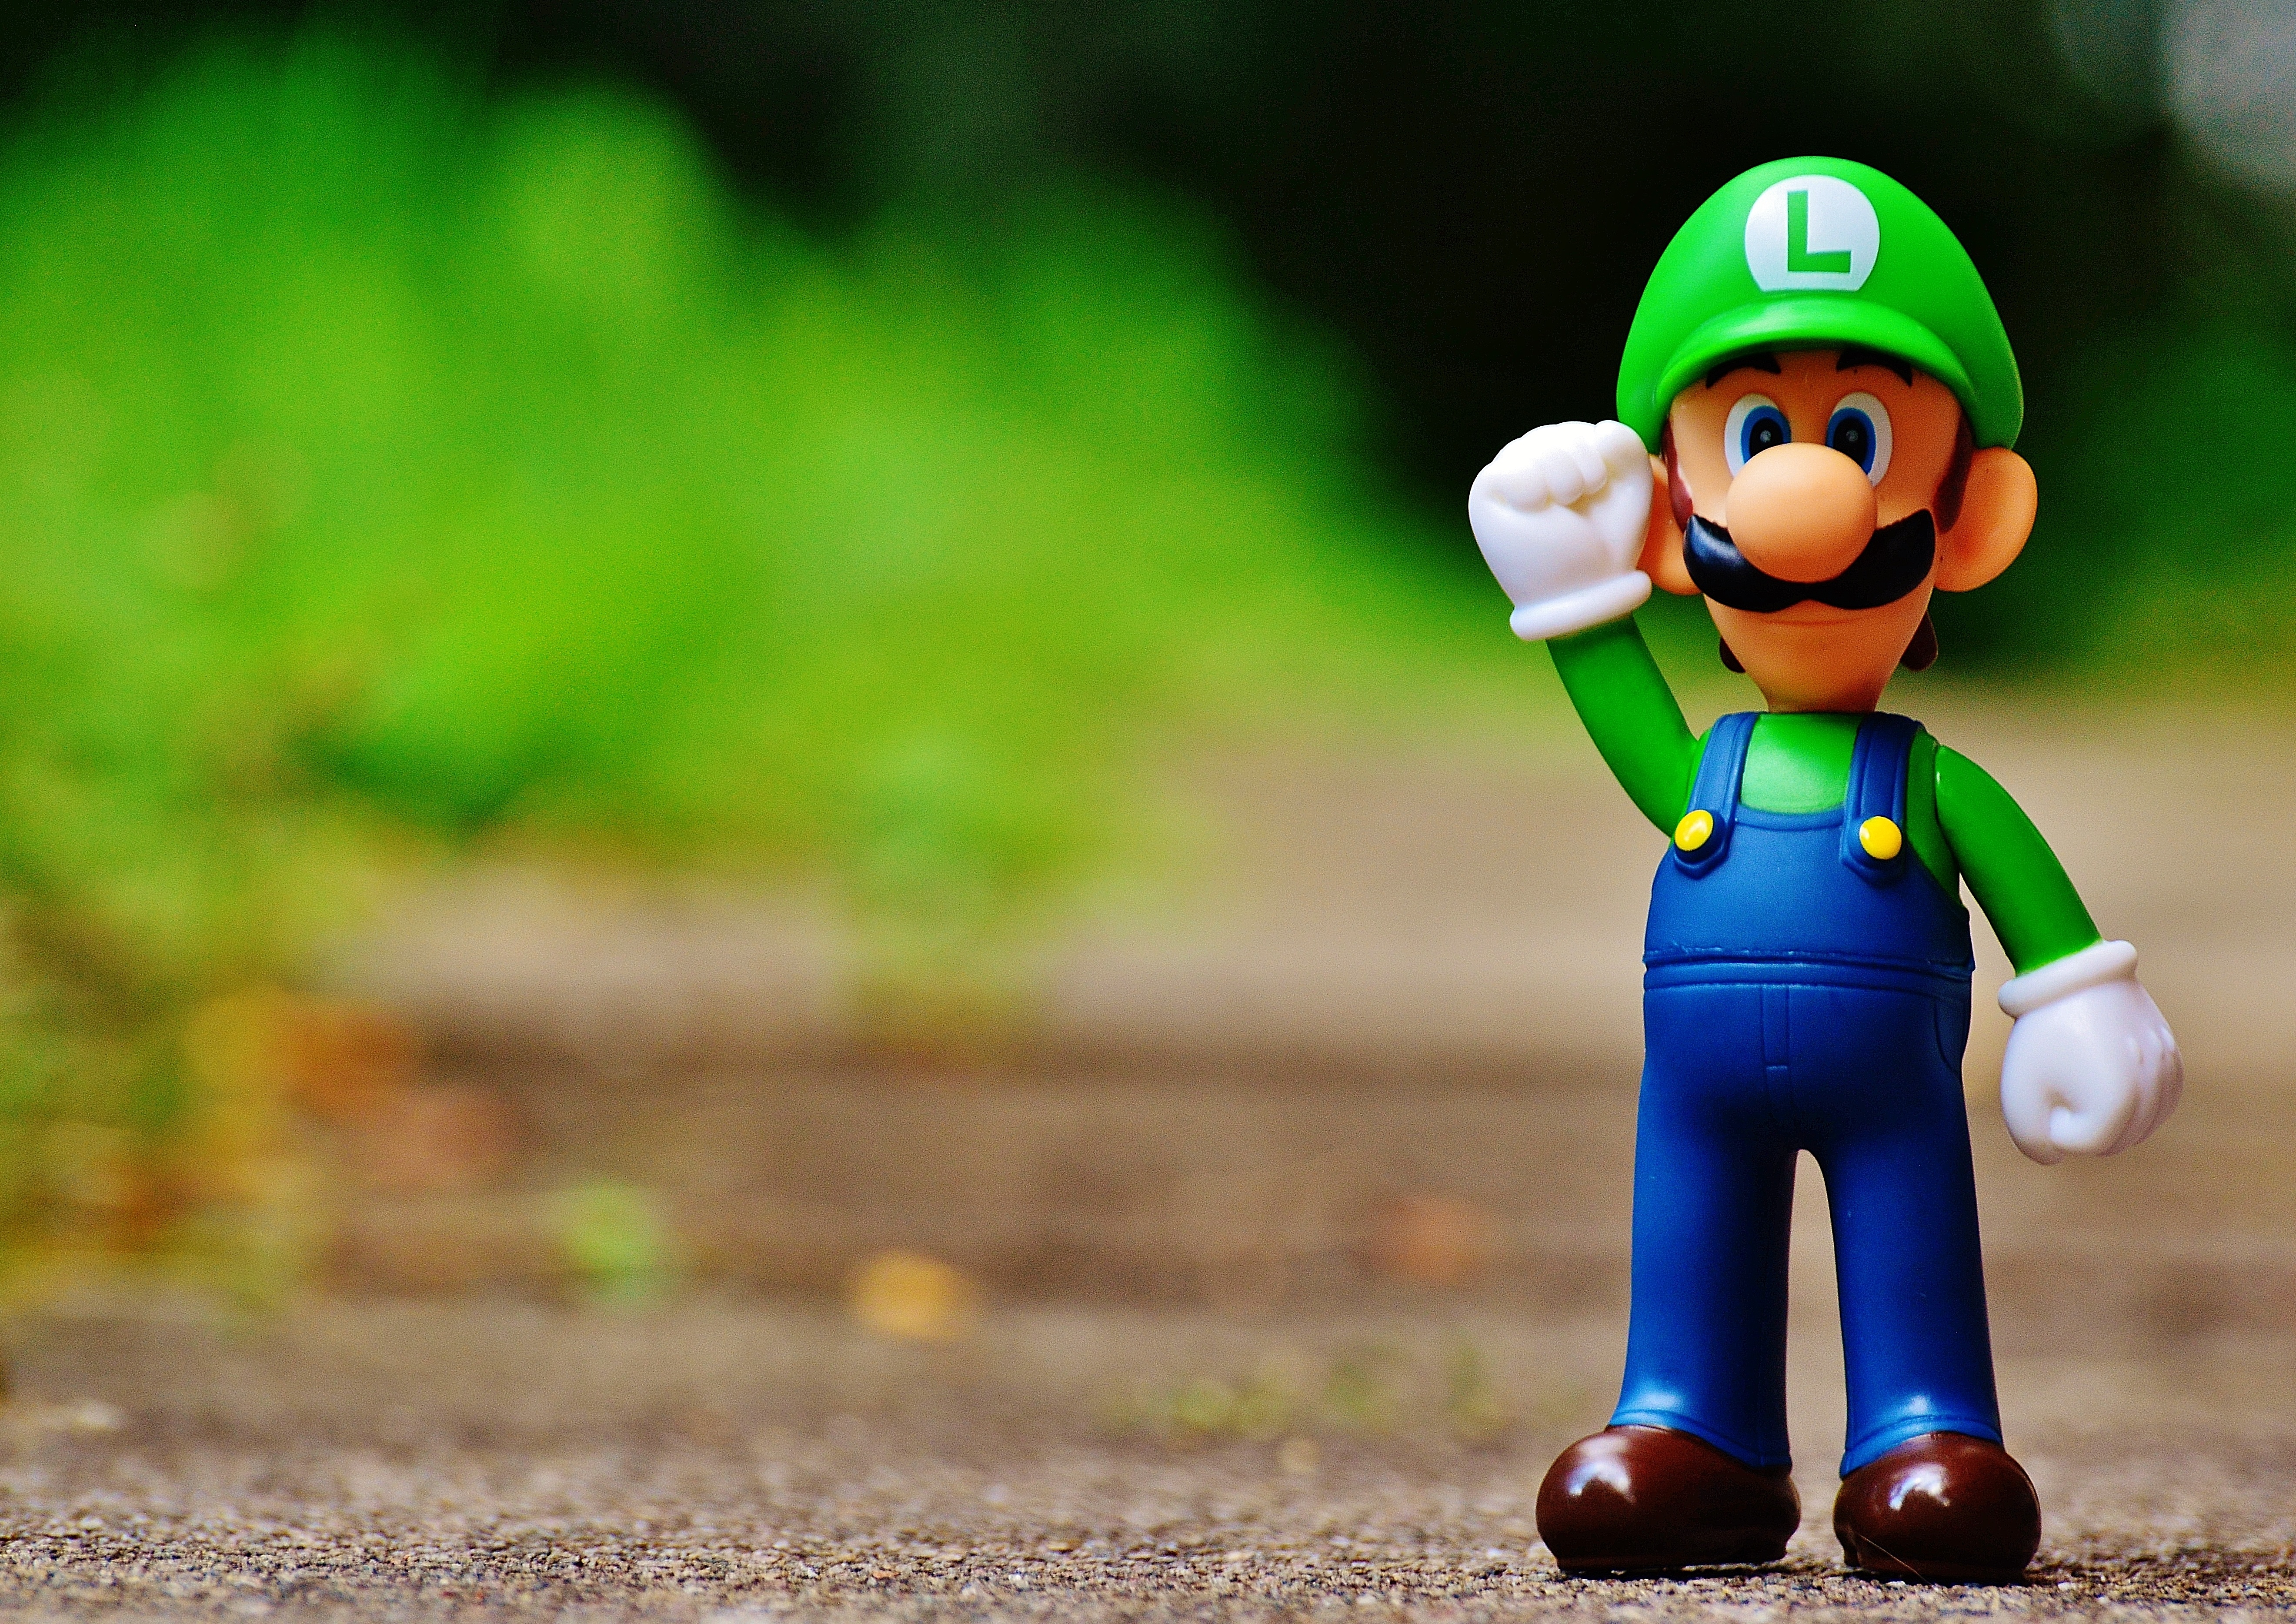
video game, play, retro, green, toy, fig, video, happy, super, classic, character, nintendo, cartoon, game console, computer game, super mario bros, marios, luigi